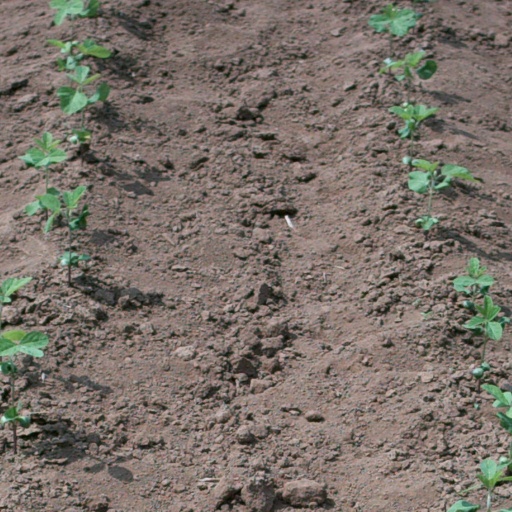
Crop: soybean